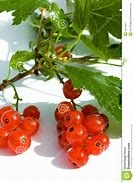
Label: redcurrant